IGSF6

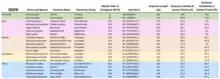
IGSF6 Ortholog Table.

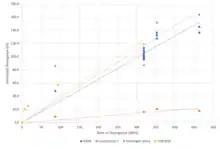
Graph of IGSF6 Showing Rate of Evolution Compared to Other Genes and Proteins.

The most likely protein to interact with IGSF6 is methyltransferase-like protein 9 (METTL9) because IGSF6 is in an intron of METTL9. Most of the proteins that IGSF6 interacts with have immunological functions.